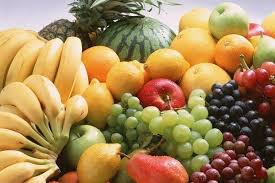
Label: trash